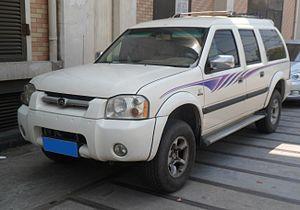
Le Great Wall Sailor est un pick-up de 4 portes ayant une version SUV appelée "Sing".